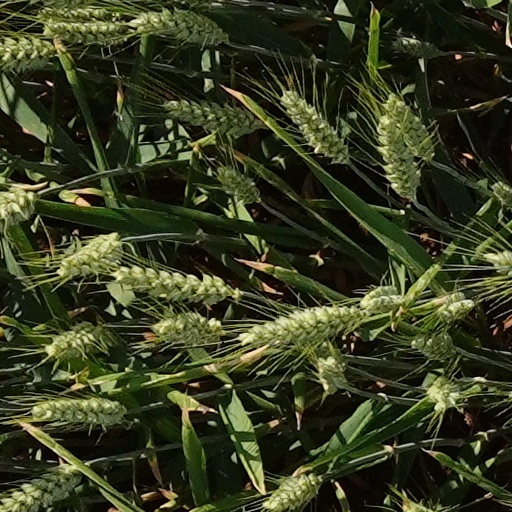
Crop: wheat